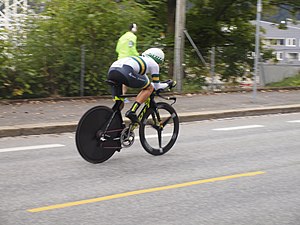
VM i landevejscykling 2017 – Enkeltstart (damer)
Katrin Garfoot - bronze
Damernes enkeltstart ved VM i landevejscykling 2017 blev afholdt tirsdag den 19. september. Ruten var 21,1 km lang.